Detroit Partnership

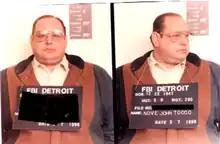
FBI mugshot of Nove Tocco in 1996

The Partnership was hit by indictments in March 1996 against 17 members and associates. Among those indicted were boss Jack Tocco and underboss Anthony Joseph Zerilli. Four alleged capos were also indicted. One was Anthony Joseph Corrado, who was identified in 1974 by the Nevada Gaming Commission as one of a few individuals from Detroit who received "lavish" treatment while vacationing at the Las Vegas casinos.